Praia da Luz

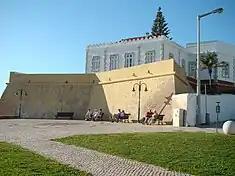
Castelo da Senhora da Luz, a fortress constructed between 1640 and 1670

The parish of Luz was formally constituted in 1673. The origins of the settlement date to the construction of a fortress in the area of Luz, and the presence of fishermen along the coast, especially after the establishment of an industry in the 15th and 16th centuries, when sardine fishing employed around 90 men.